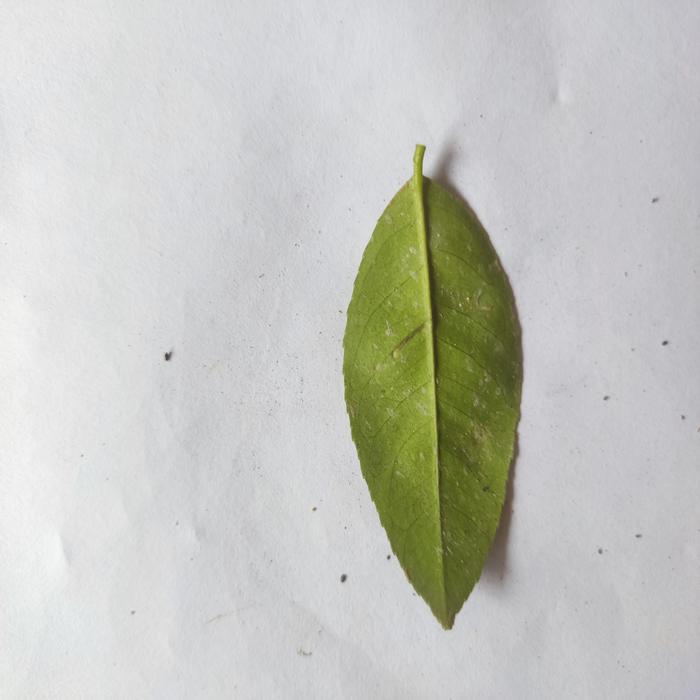
Crop: Lemon
Leaf condition: Sooty_Mold